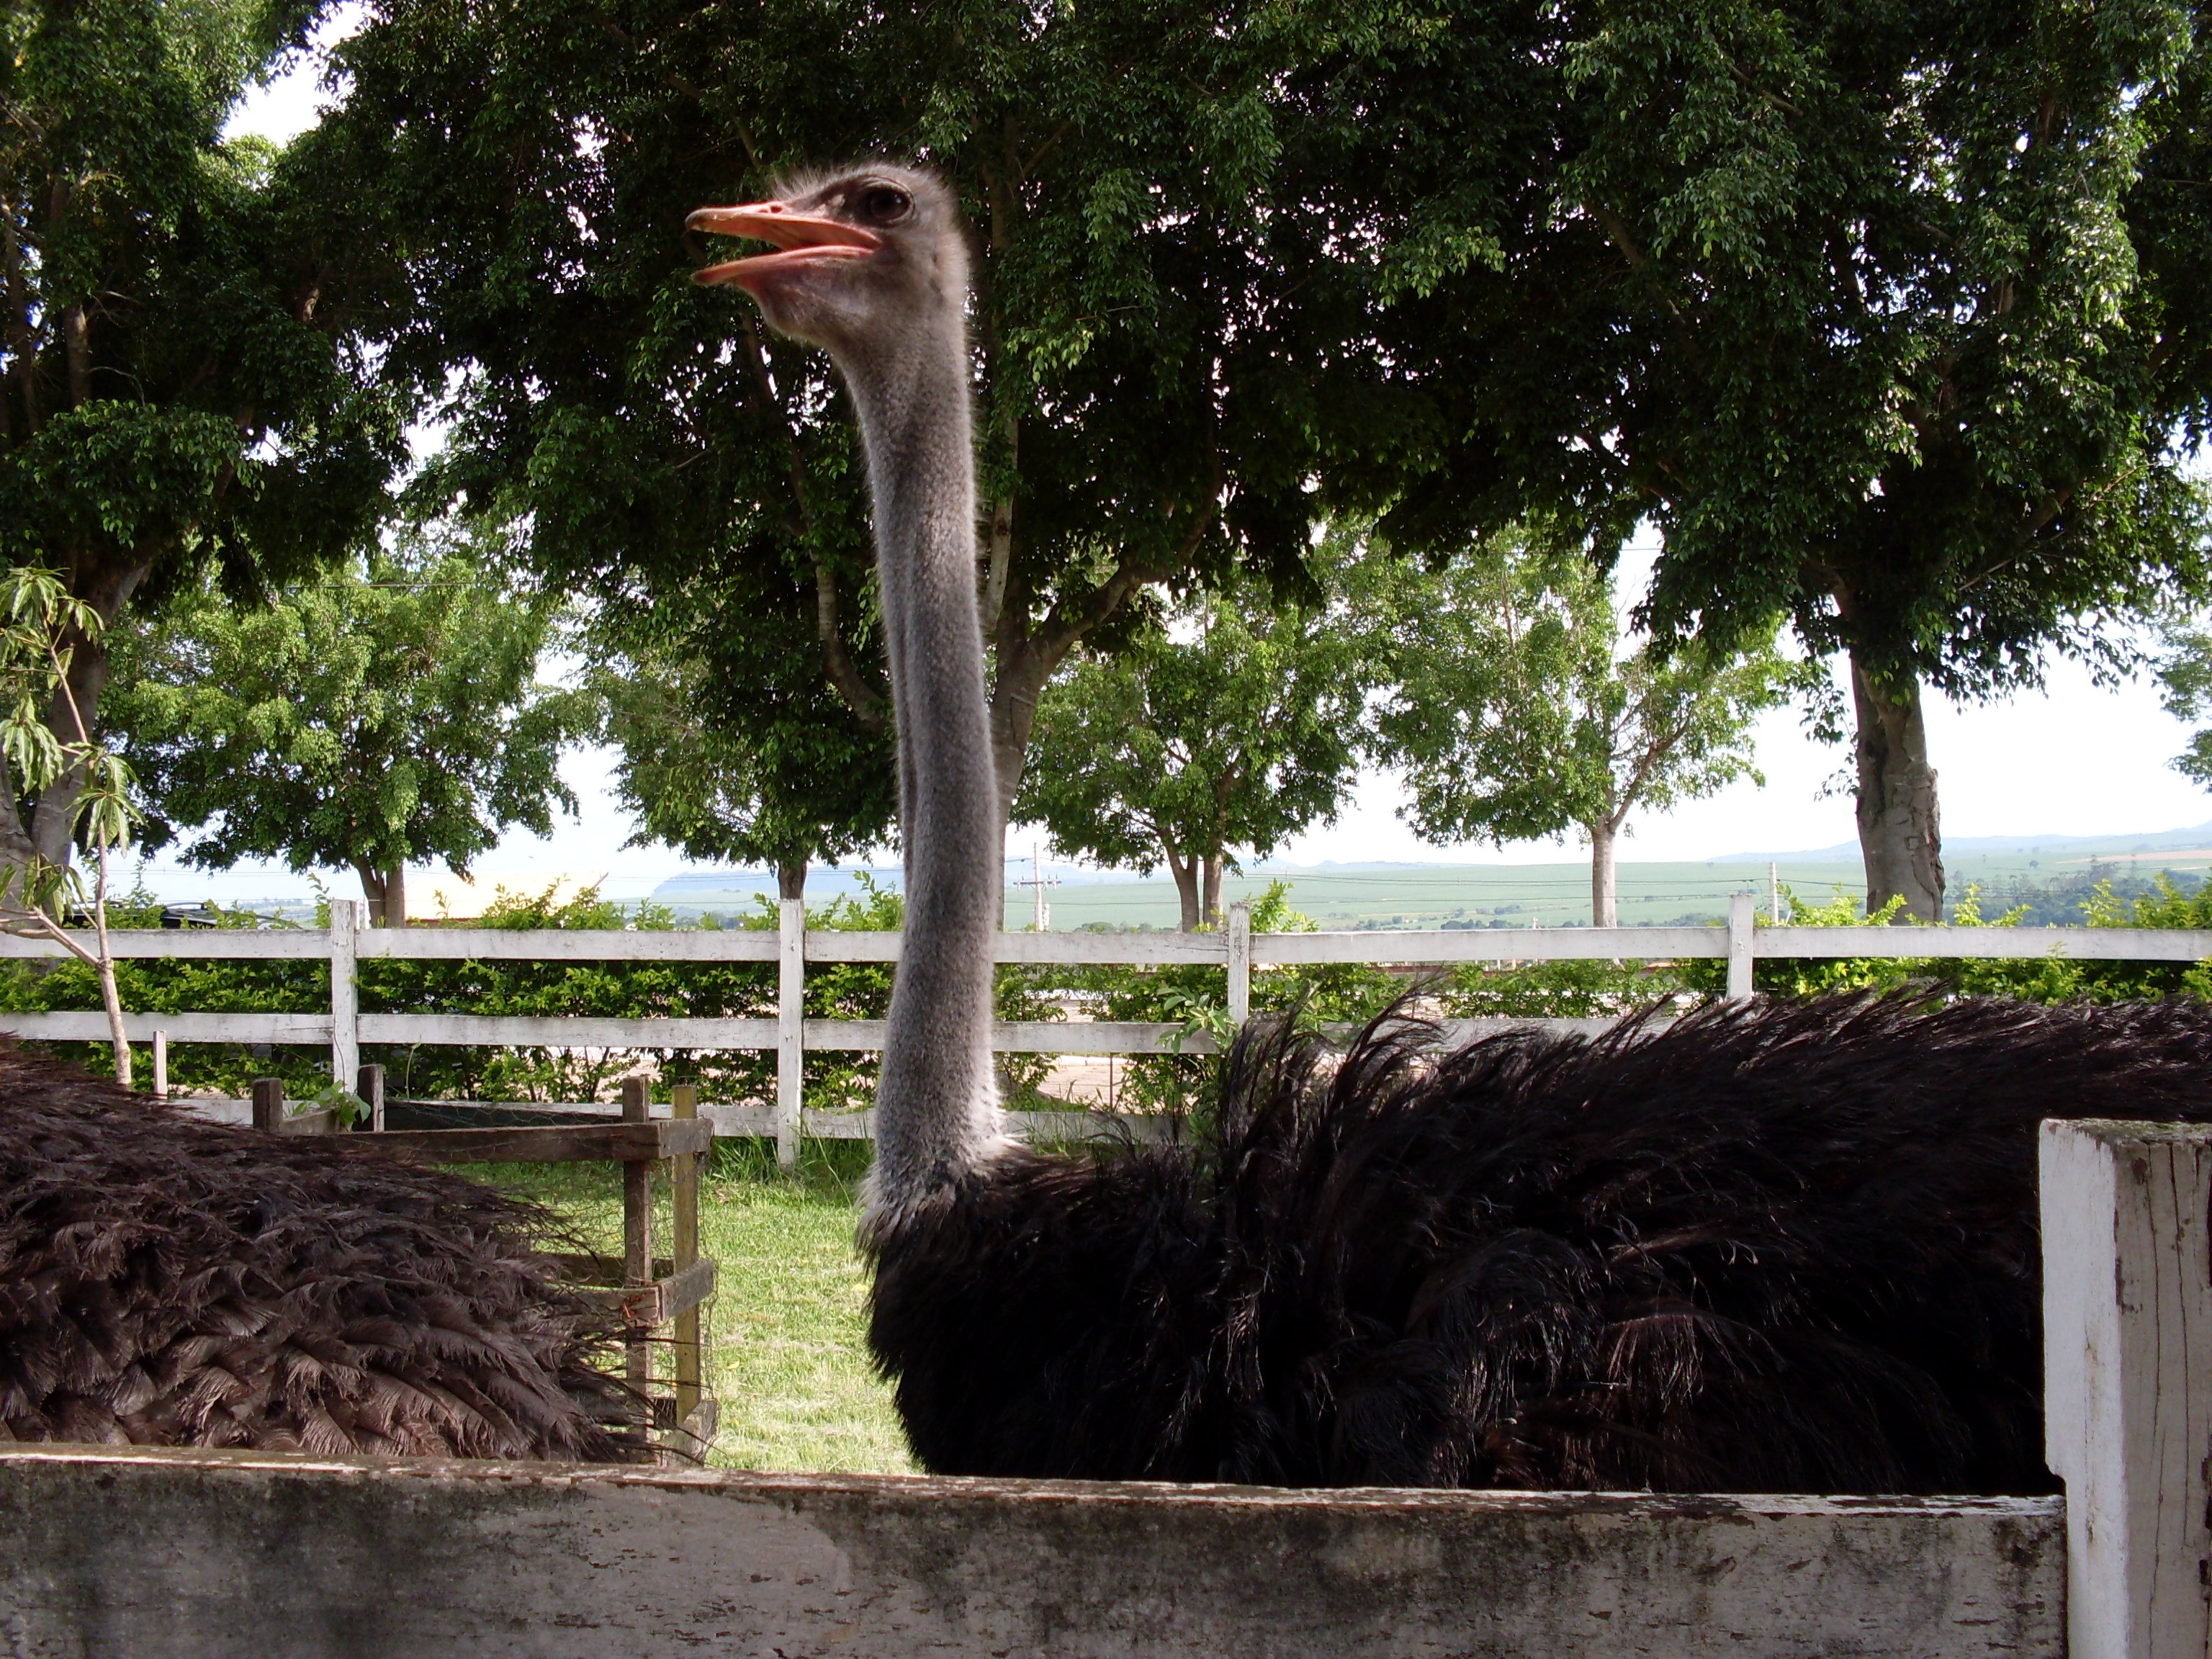
tree, bird, wildlife, zoo, ostrich, fauna, emu, ratite, flightless bird, high ostrich, ostrich trees, ostrich zoo